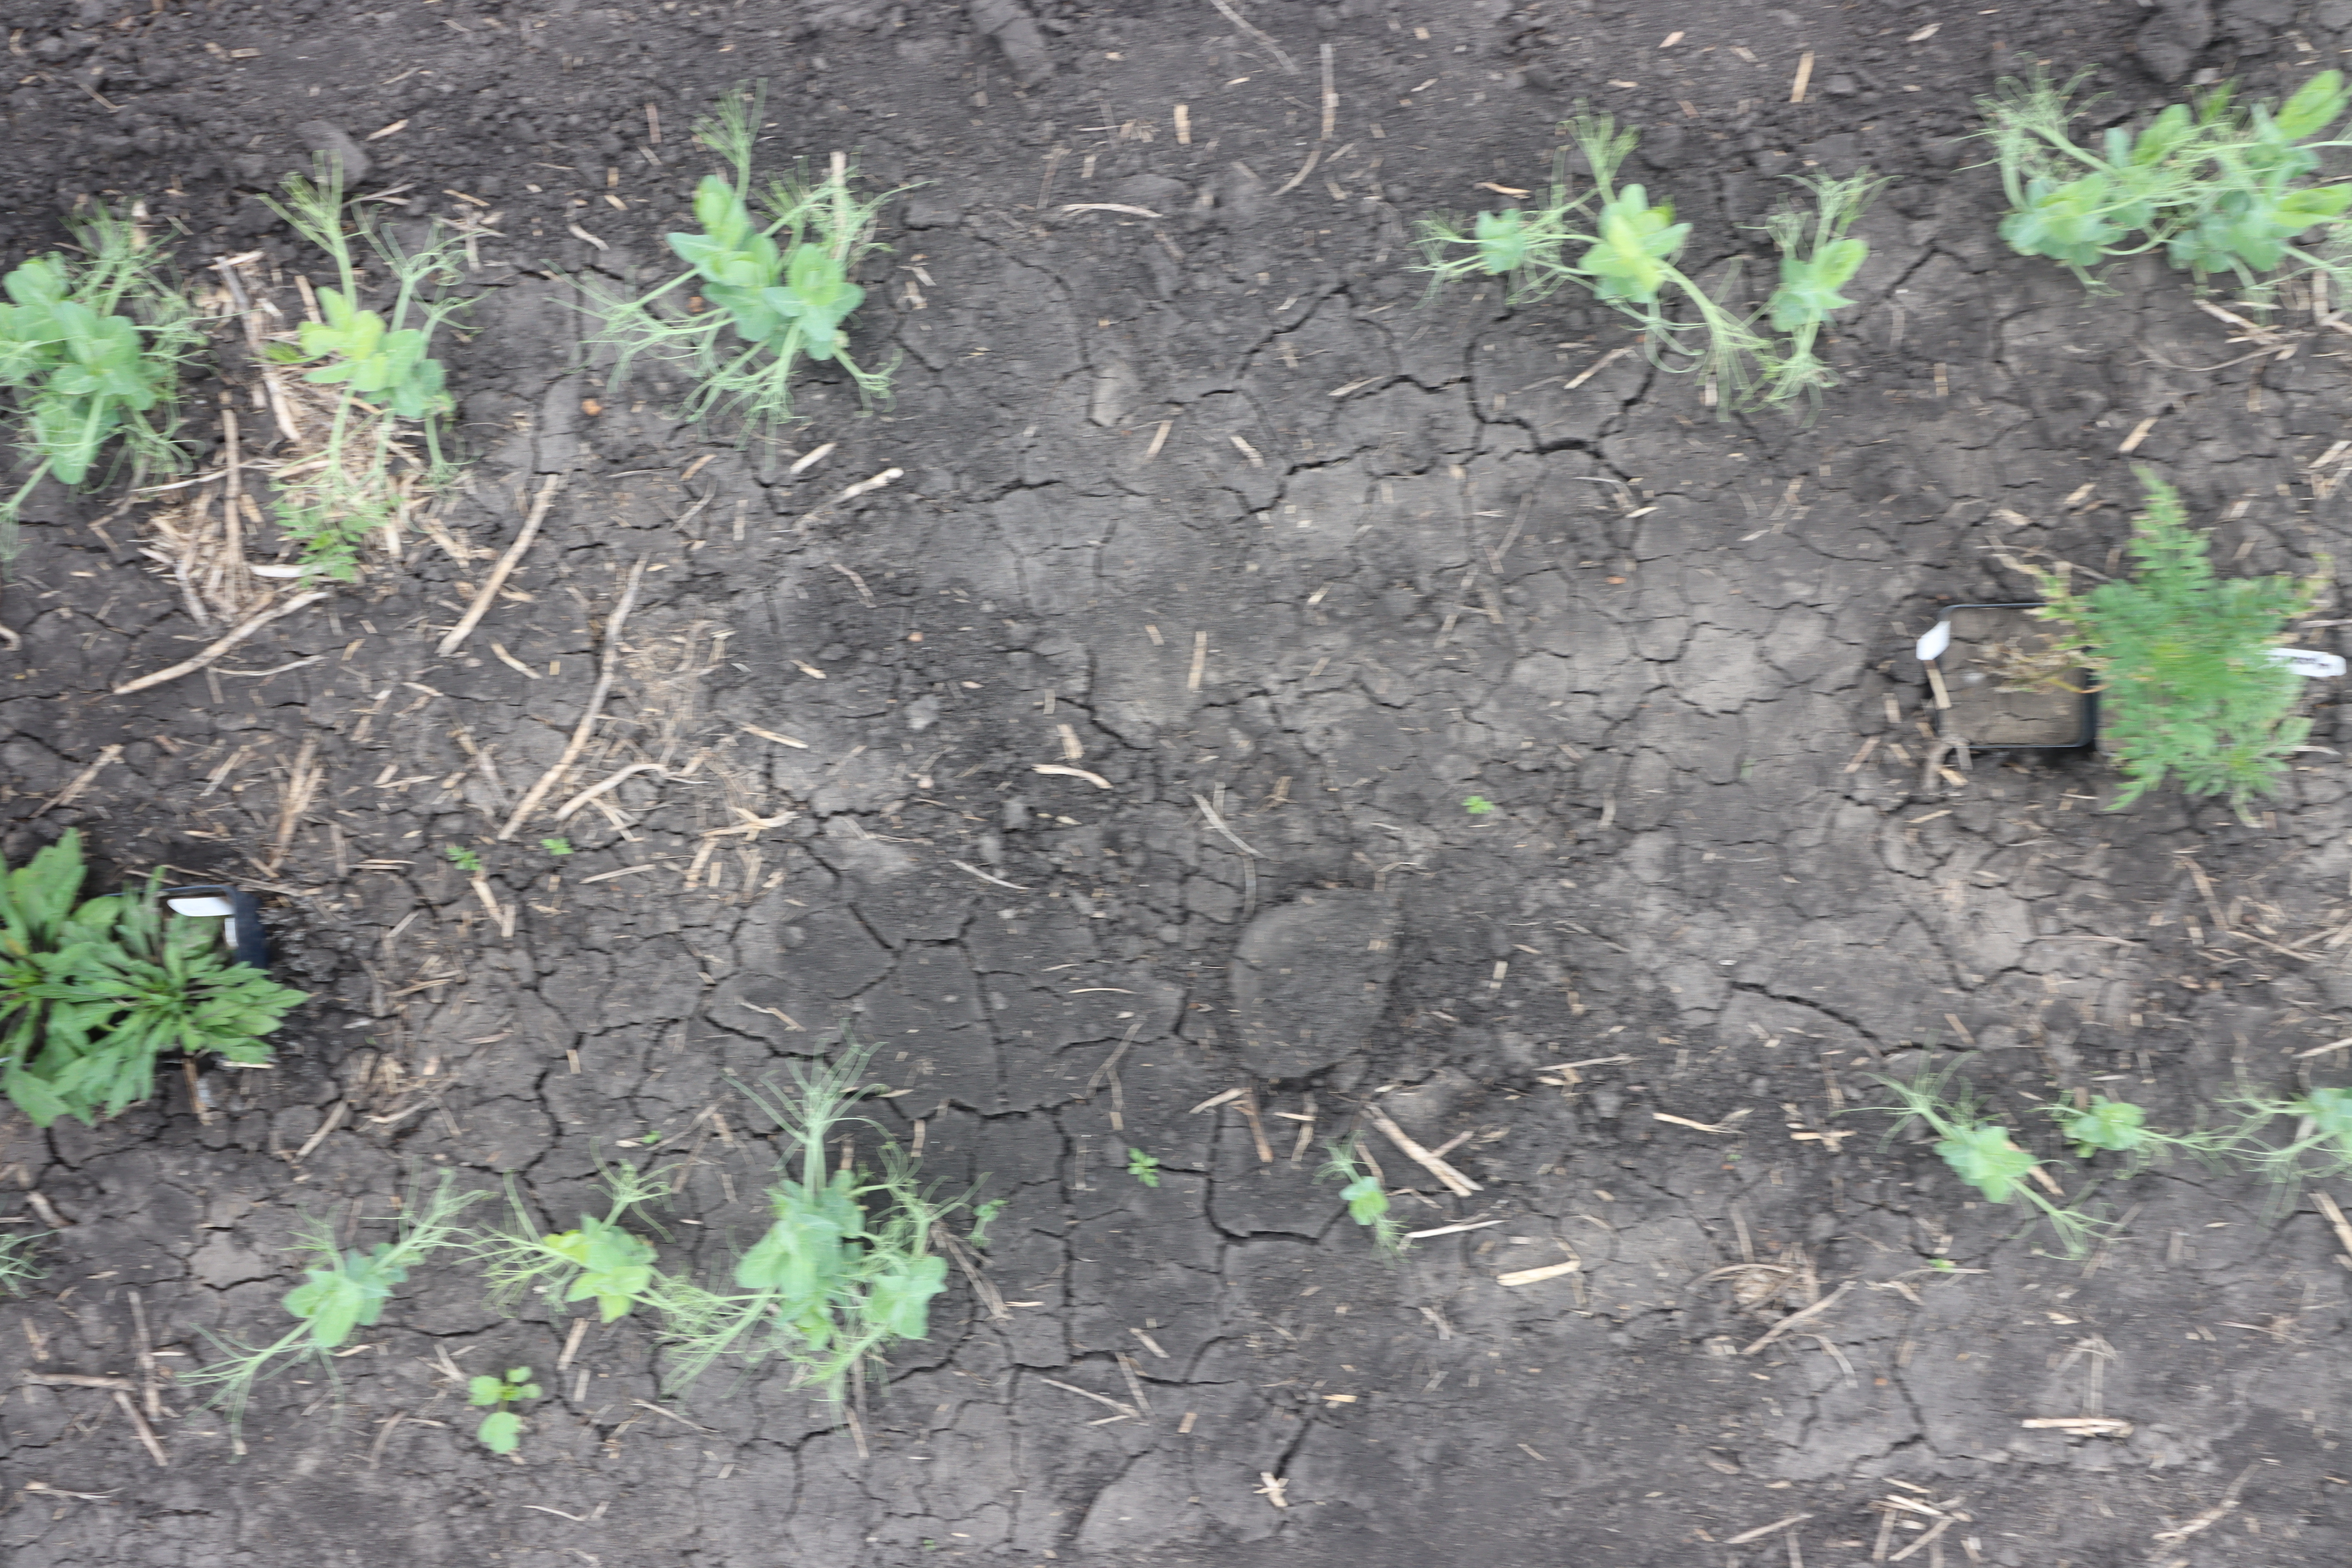
Crop: Field pea
Objects: Field Pea, Field Pea, Field Pea, Field Pea, Field Pea, Field Pea, Field Pea, Field Pea, Field Pea, Horseweed, Field Pea, Ragweed